Merchant Mariner Credential

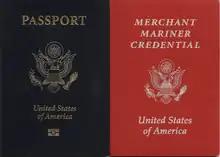
Side-by-side comparison between covers of US passport and an MMC (old style).

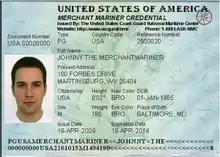
The data page of a sample MMC (old style). Note similarity to a passport.

Since March 1, 2024, the MMC is presented on one sheet of 8.5"x11" waterproof and tear-resistant synthetic paper, and contains several security measures including micro-printing, foiling, and intricate patterns. The credential may be folded to approximate the format of the old passport style MMC.